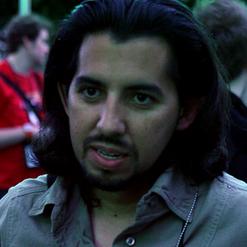
Age: 36